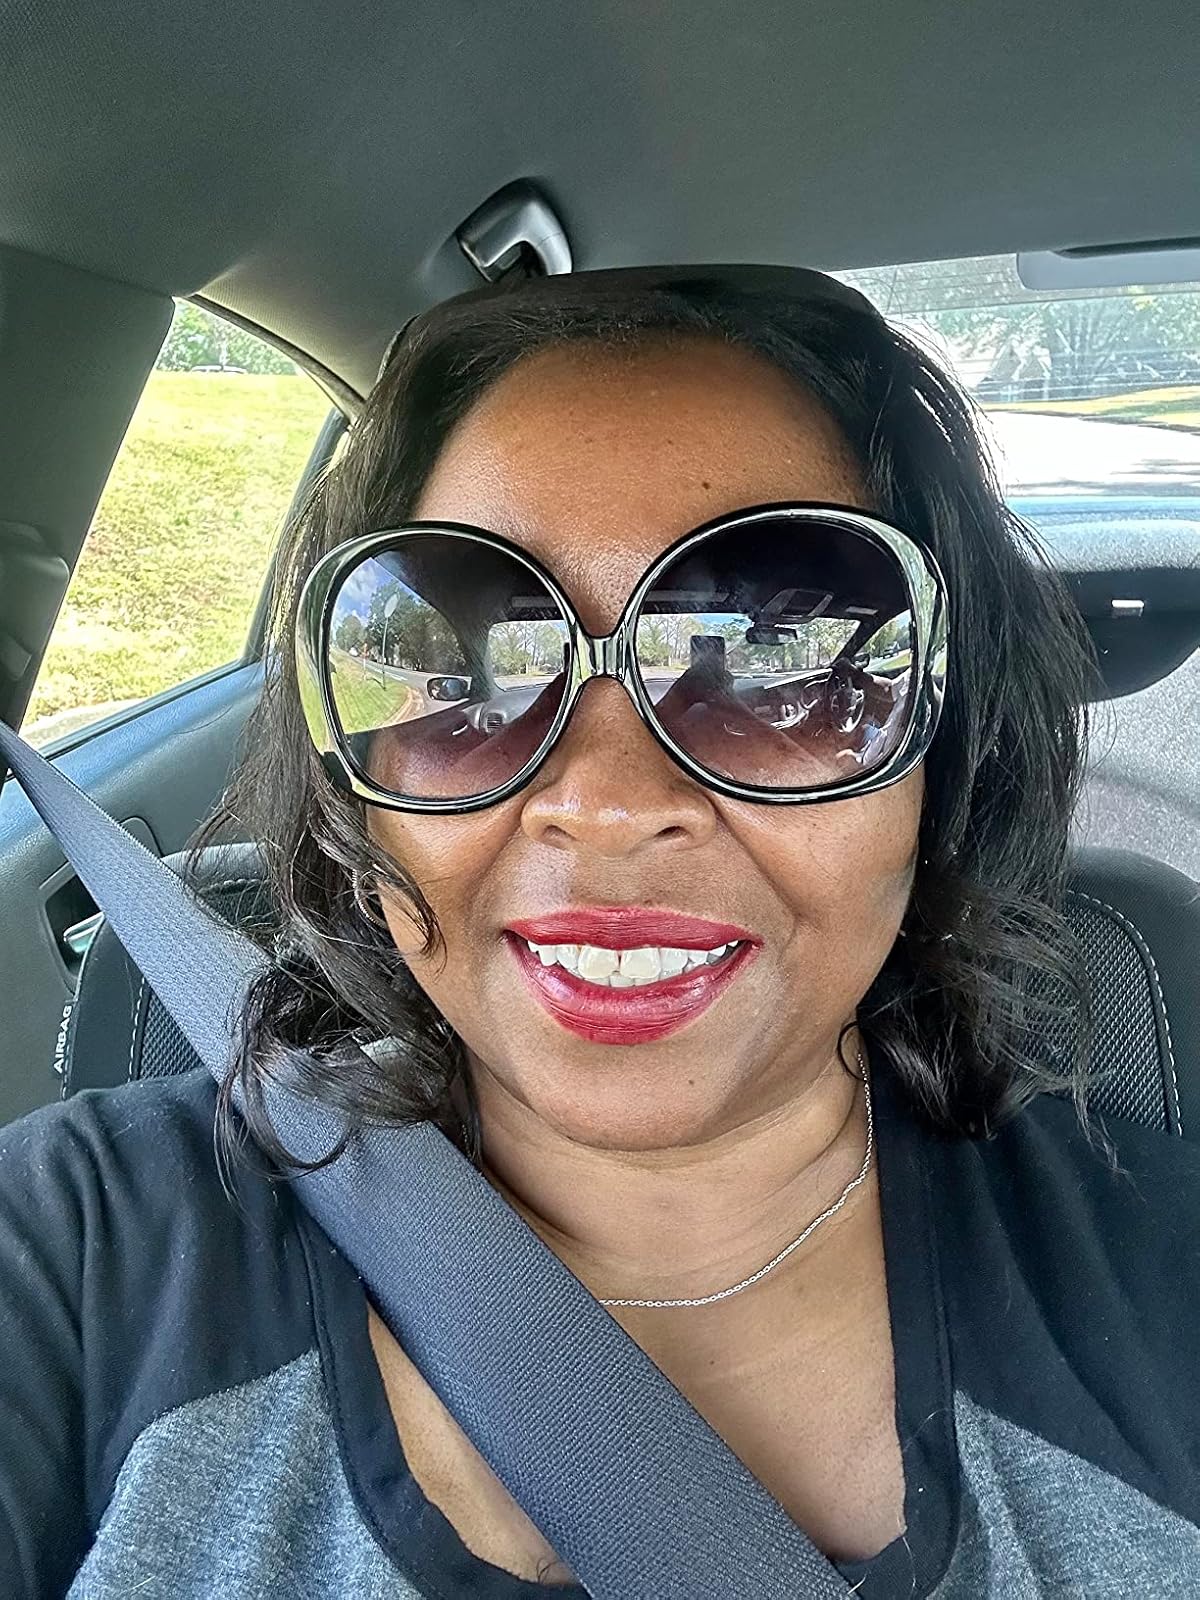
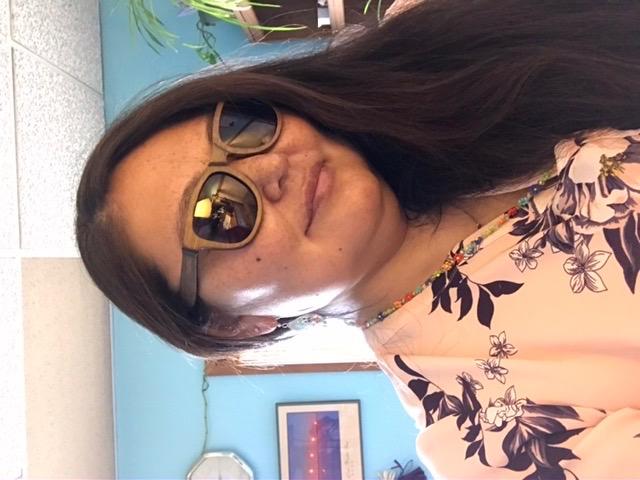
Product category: accessories_sunglasses
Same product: no